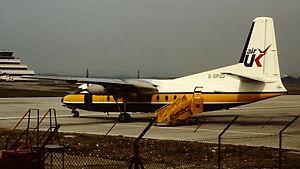
Air UK est une compagnie aérienne régionale britannique créée en 1980 et disparue en 1998, elle résulte de la fusion de quatre compagnies aériennes du Royaume-Uni.